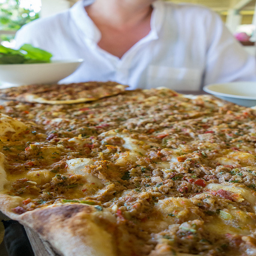
Person wearing a white shirt sitting near a pizza and a bowl of greens on a table.
A person is eating a meal that consists of green vegetables and pizza.
a person sitting next to a baked bread dish on a table
a person sitting in front of a large dish of food
A homemade pizza with feta cheese and sausage.